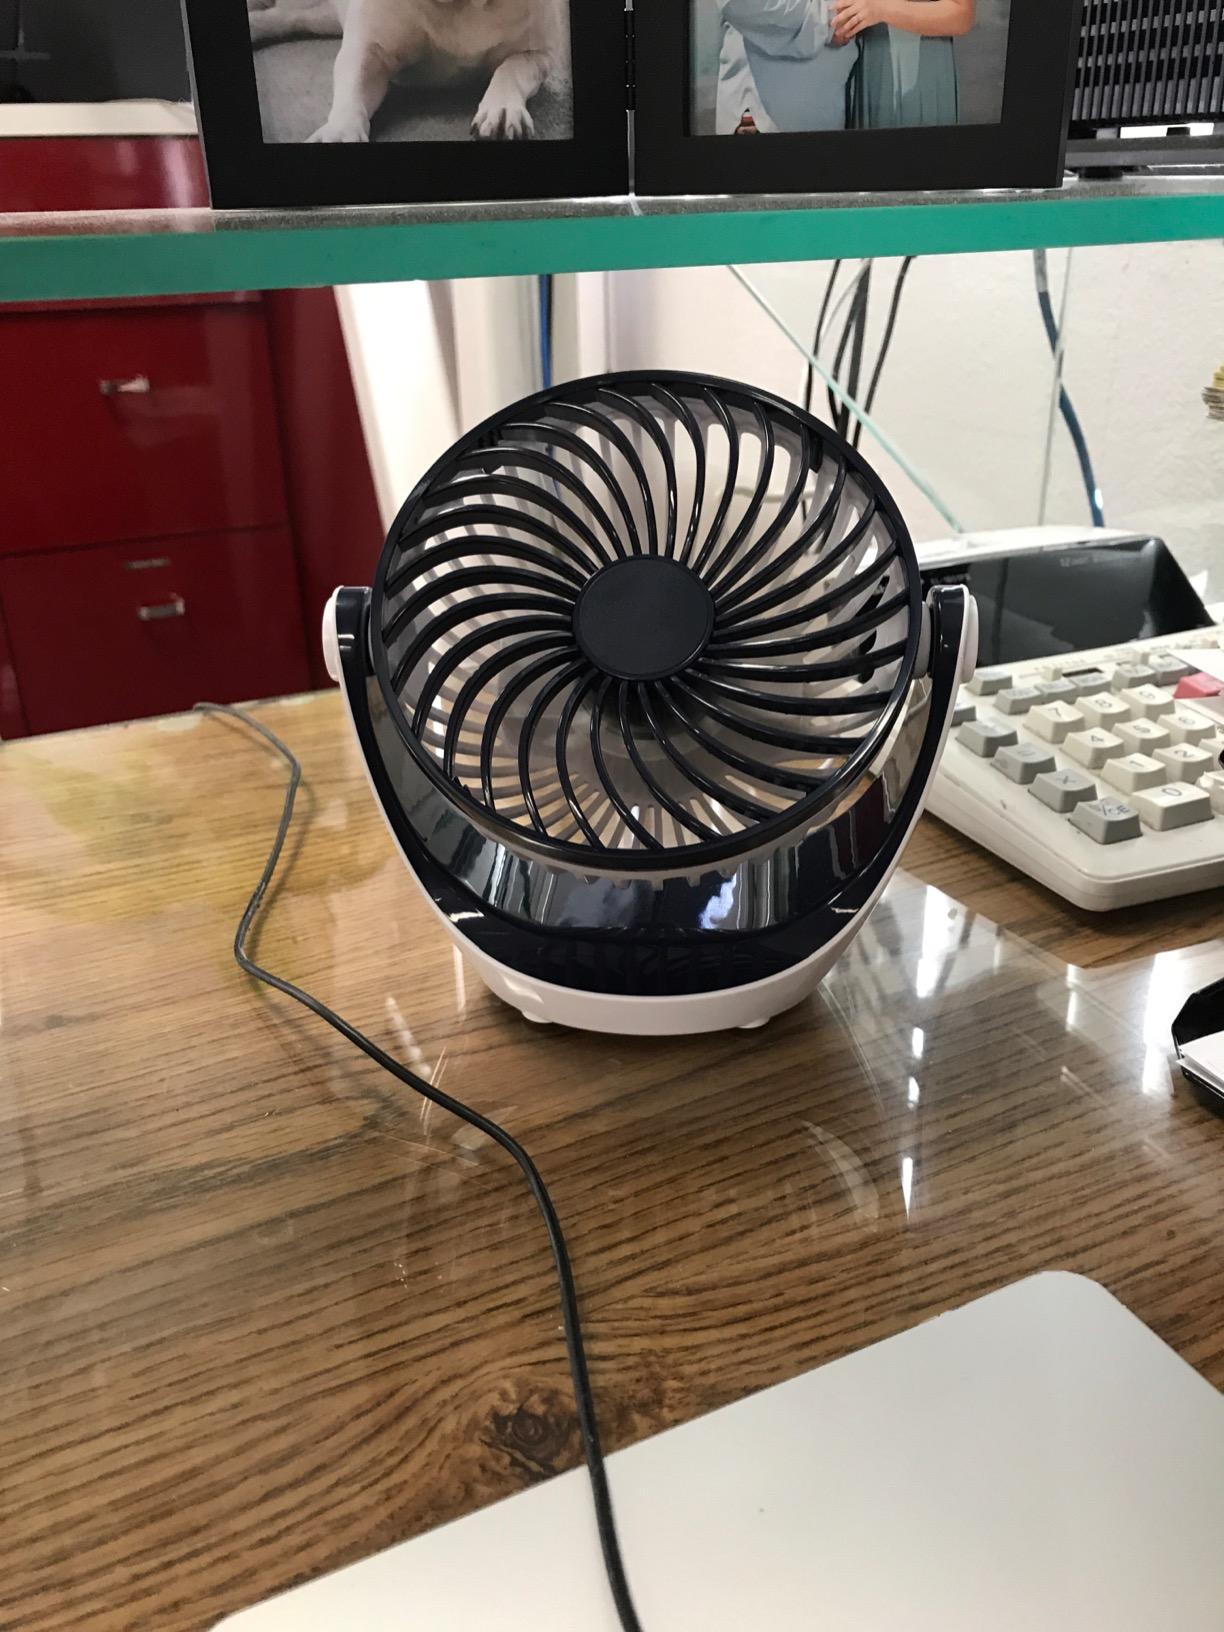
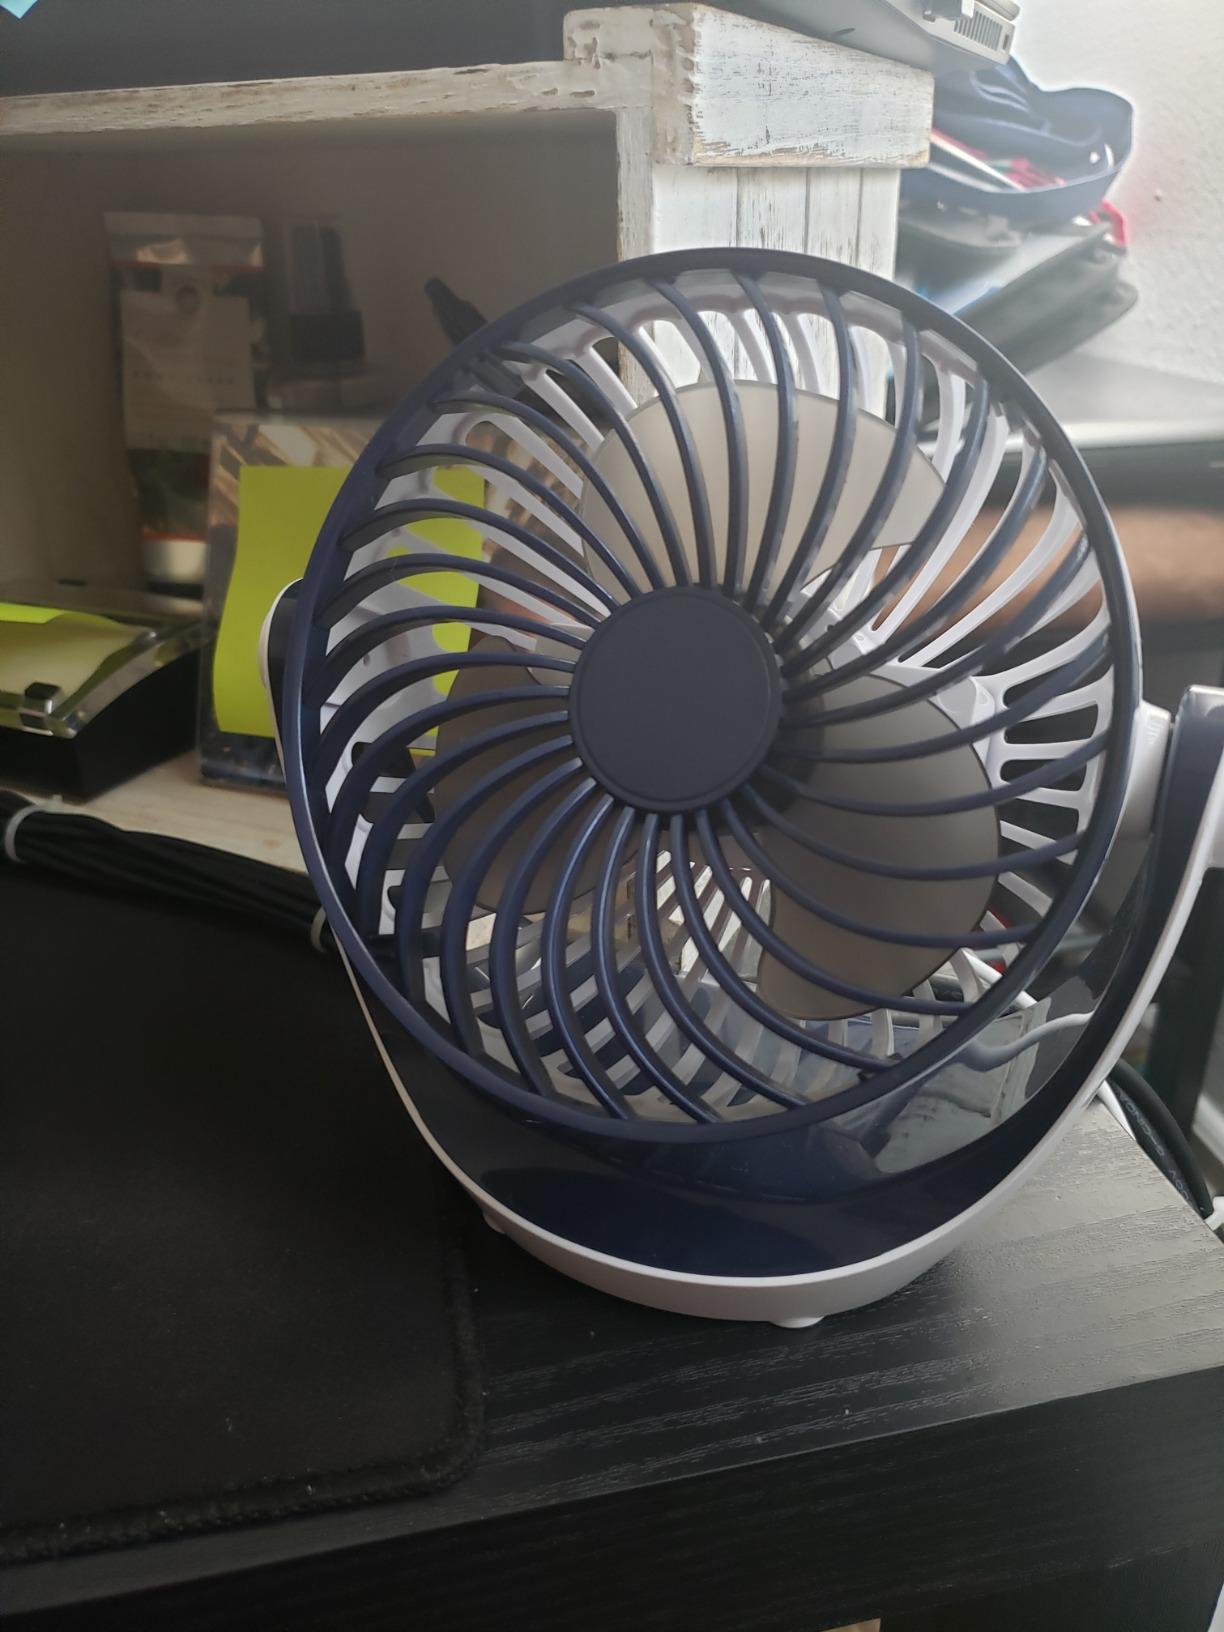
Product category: fan
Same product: yes